The Adventures of Jimmy Neutron Boy Genius: Jet Fusion

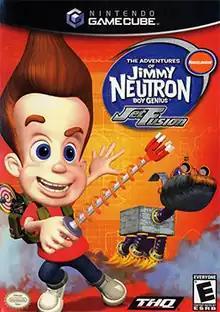
North American GameCube cover art

The Adventures of Jimmy Neutron: Boy Genius: Jet Fusion is a video game released in 2003 based on the CGI animated TV series "The Adventures of Jimmy Neutron, Boy Genius". In the game, the player controls Jimmy Neutron who has to save the movie star/spy Jet Fusion by using a variety of gadgets and inventions. As the game was being developed by THQ, it inspired the television film "Operation: Rescue Jet Fusion", which is also part of the TV series.